Ancient Anguish

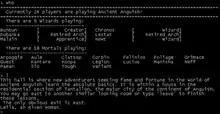
A screenshot from "Ancient Anguish" showing a user listing and an introductory location

In the early 1990s, most MUDs were housed on university mainframe computers, either illicitly or with tacit approval from the computer science department (many of whom played or created the games they hosted). In late 1993, "Ancient Anguish" faced the threat of being shut down by the Swiss university that hosted the game, Eidgenössische Technische Hochschule Zürich, for excessive bandwidth usage. Hundreds of players made donations totalling more than US$7000 and bought a SparcStation 2 workstation, relocating the MUD to Washington, D.C.